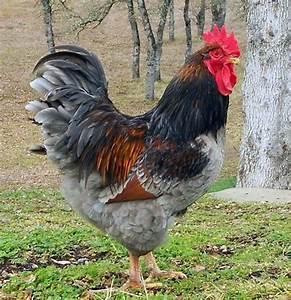
chicken